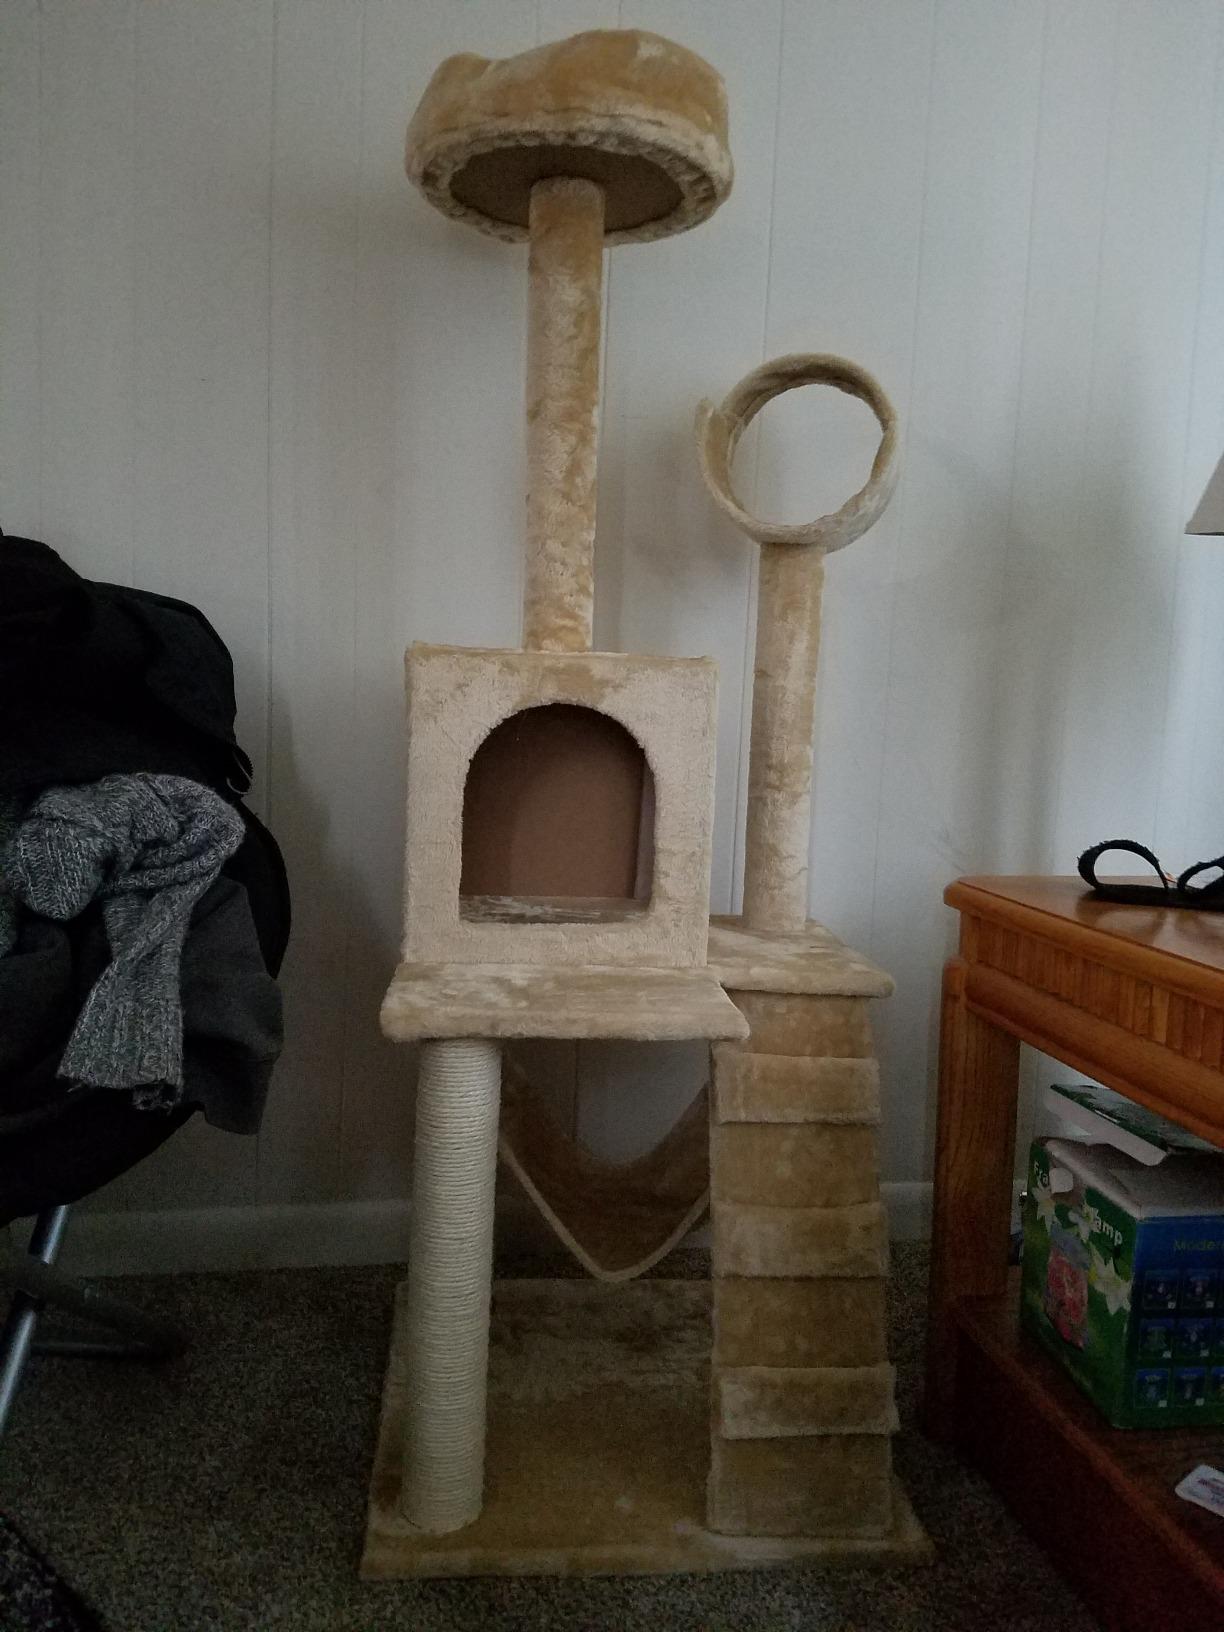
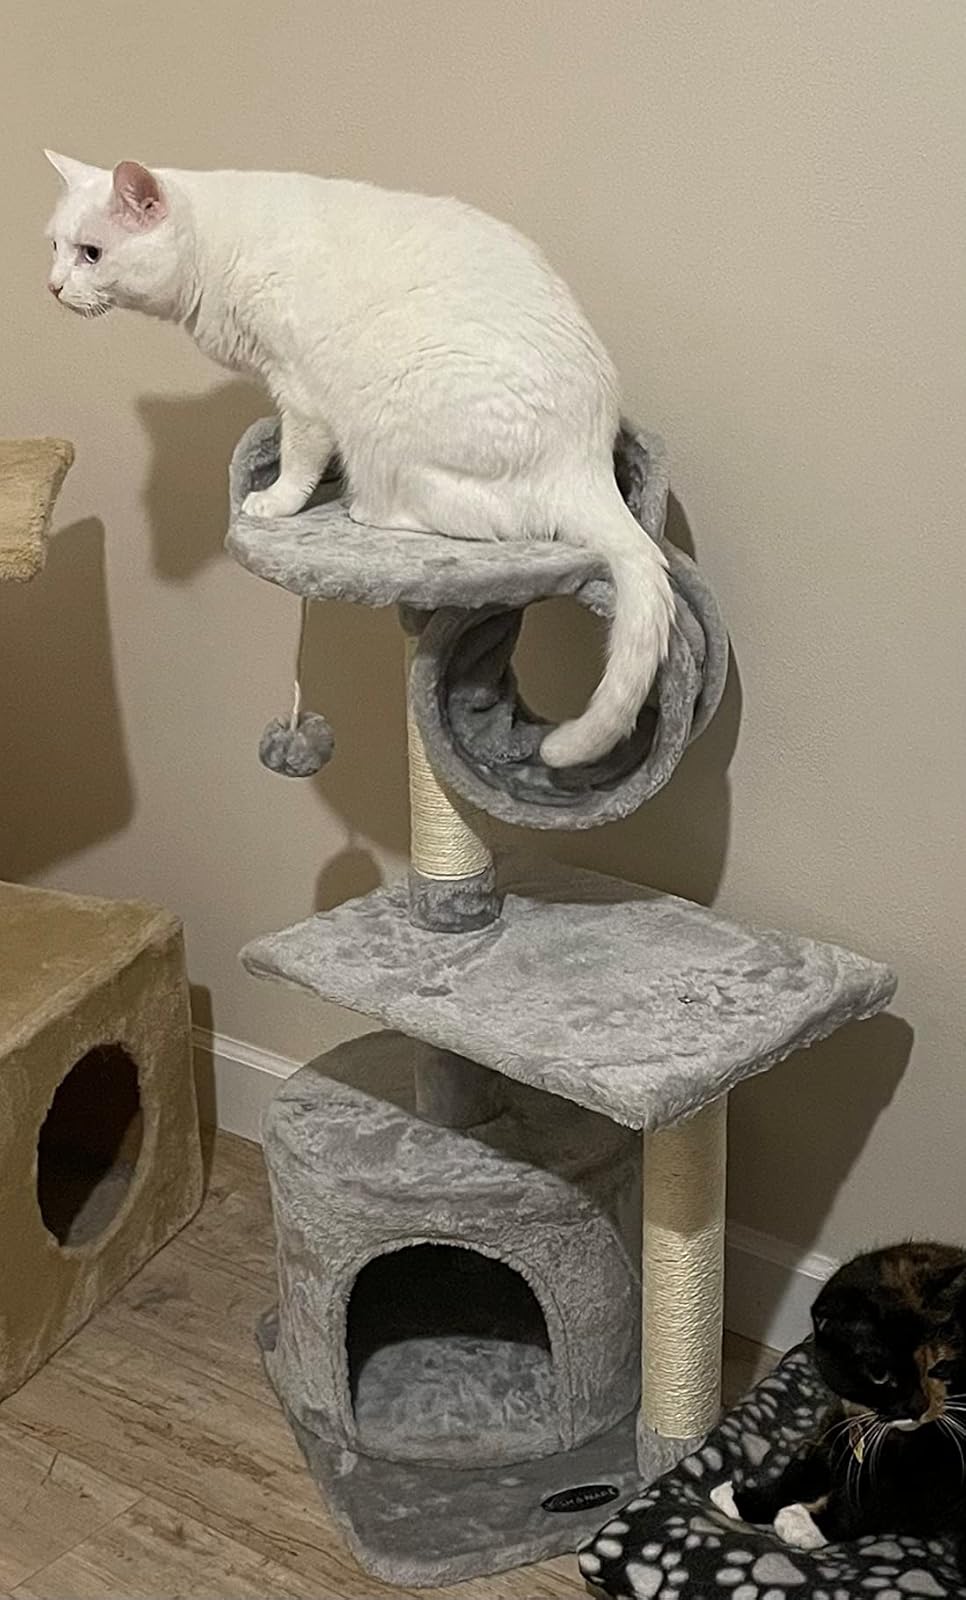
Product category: items_cat tree
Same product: no